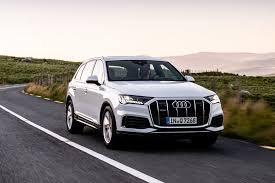
Label: noambulance